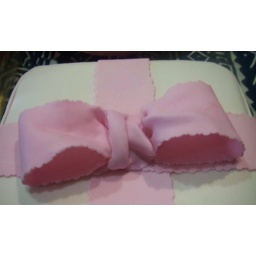
this is my first fondant gift box cake ordered by a customer together withthe sweet pink decorated cookies.